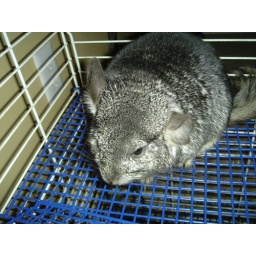
Ebony 4mo old - He looks gray with the flash but he is almost completely black in person.